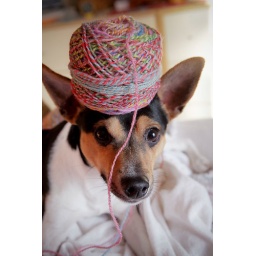
Amazingly, I caught the one second in which this yarn cake was actually sitting on his head.